Yuri (island)

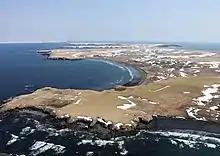
Yuri Island

Yuri was originally uninhabited. In 1799, under the Tokugawa shogunate of Japan, a trading post and settlement was established on the island by the villages of Akkeshi and Nemuro as a base for fishermen, and for trade with the Ainu, the native peoples of the Kurils, Sakhalin and Hokkaidō. Administration of the island came under the village of Habomai in Hokkaido during the Meiji period, and immediately before World War II, the population of the island was 501 people, mostly engaged in commercial fishing.